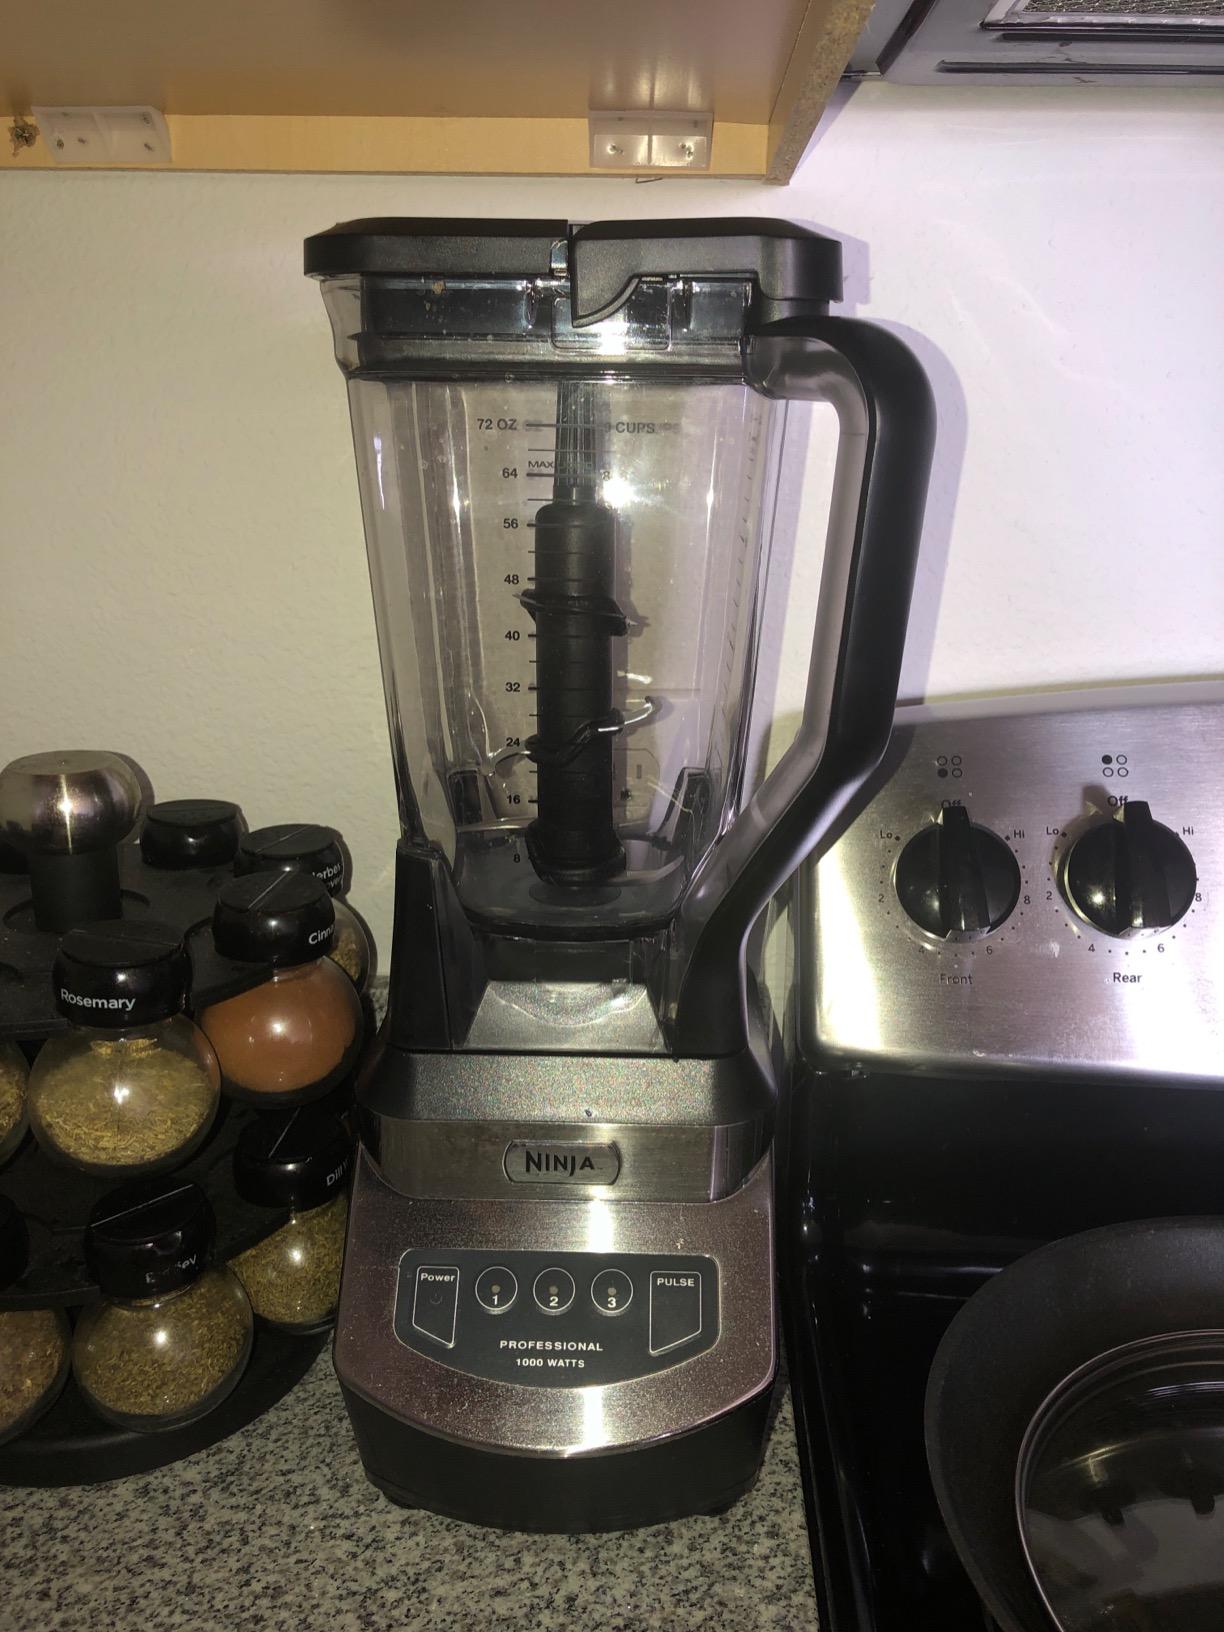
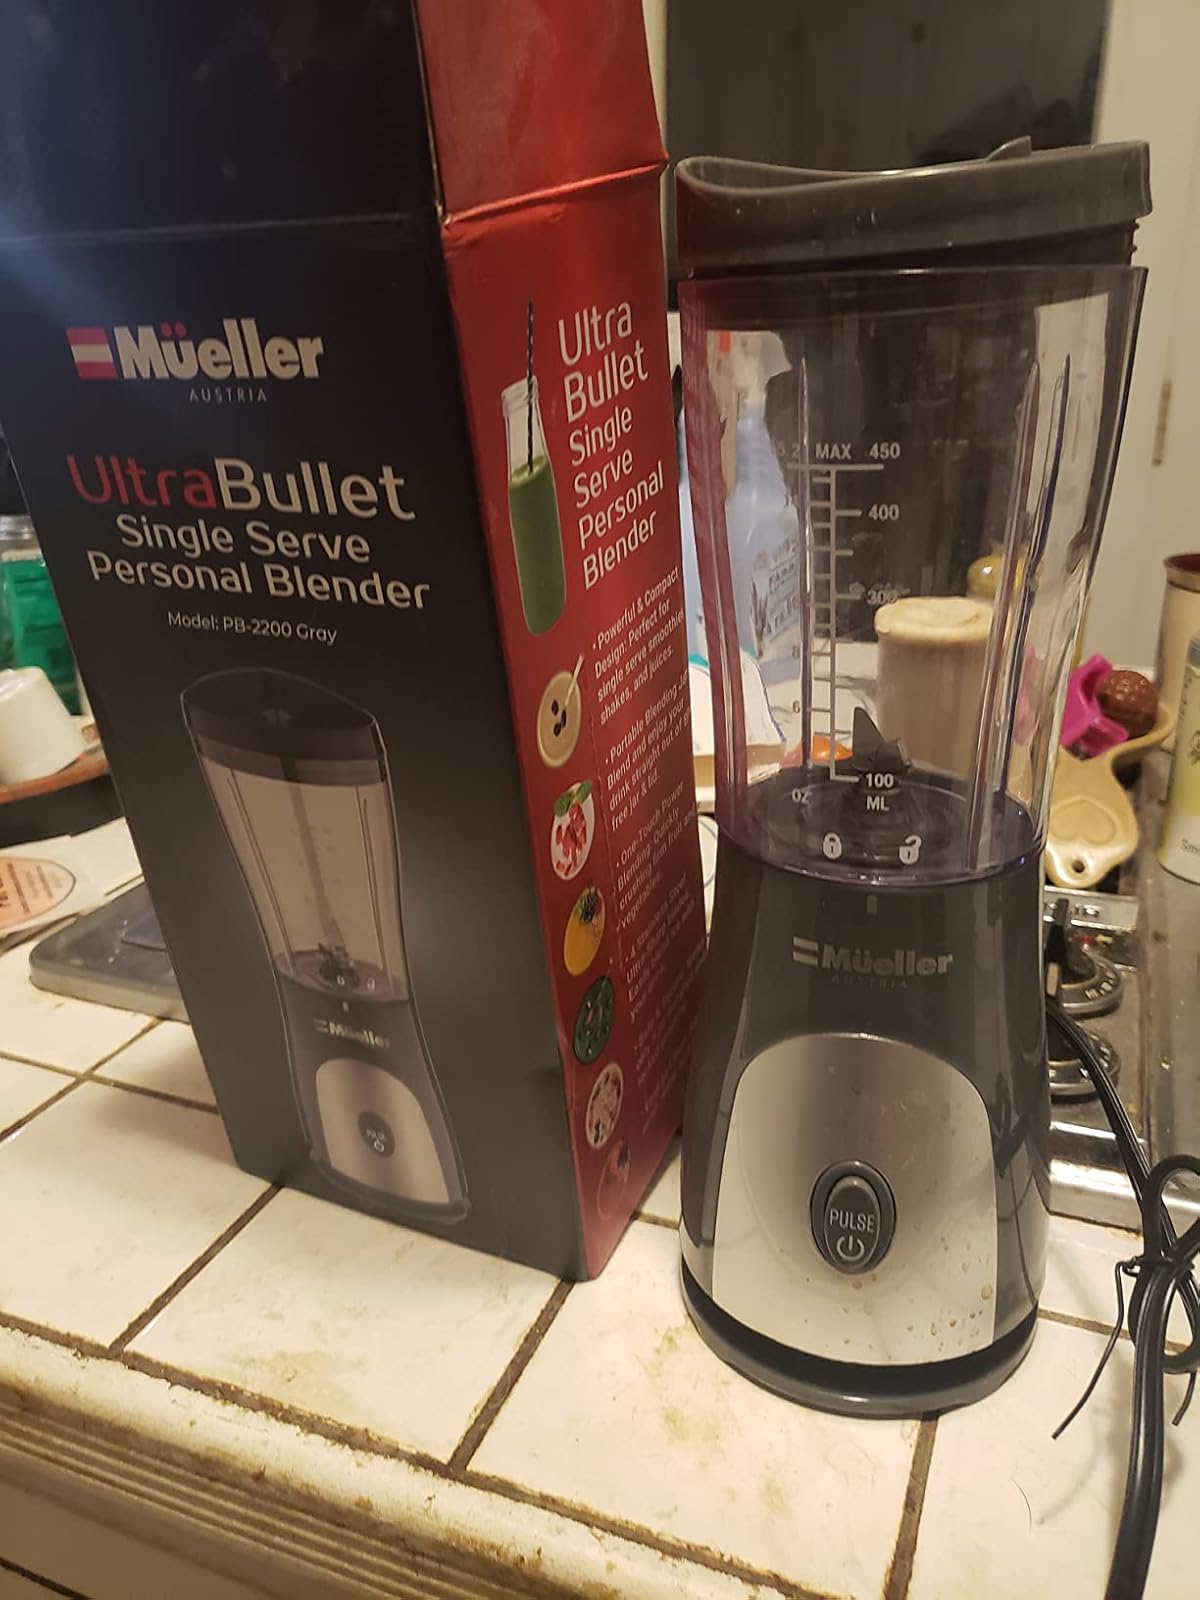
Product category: items_blender
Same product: no